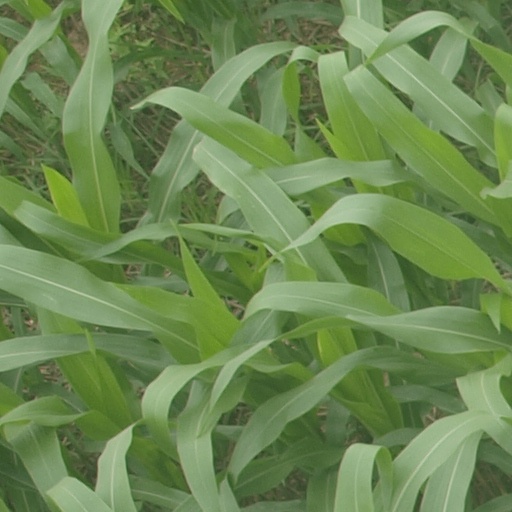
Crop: maize; corn